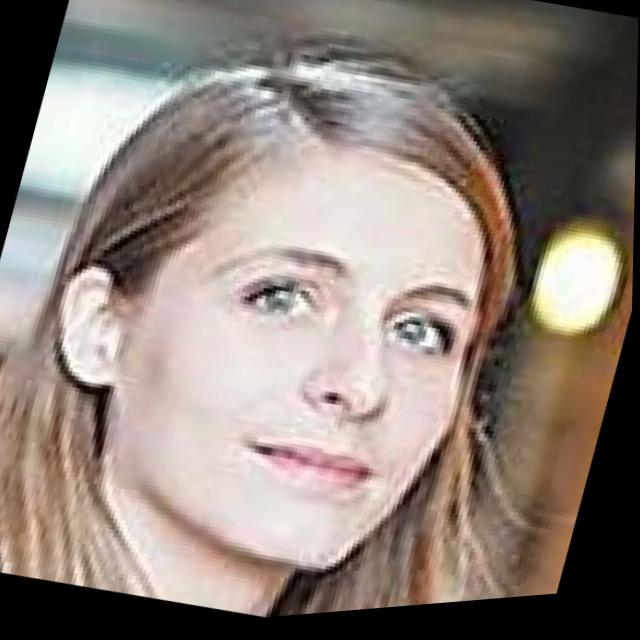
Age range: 21-44